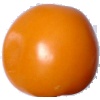
Label: Tomato Yellow 1